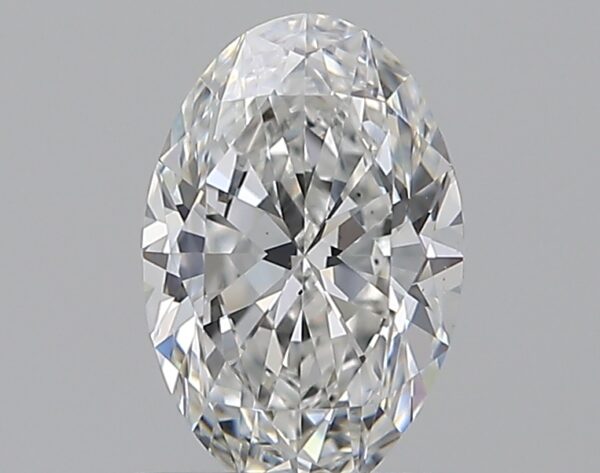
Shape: oval
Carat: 0.6
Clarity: VS2
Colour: F
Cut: EX
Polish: EX
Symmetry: VG
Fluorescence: N
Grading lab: GIA
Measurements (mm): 6.93 x 4.59 x 2.88